Tucacas

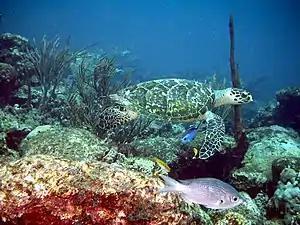
Turtle in Tucacas, Morrocoy National Park.

It is mentioned as a station on the national railway network. However, there is not a train station in Tucacas and there is not railway service for passengers in this network. The railway is for transport of raw materials for the petrochemical industry.